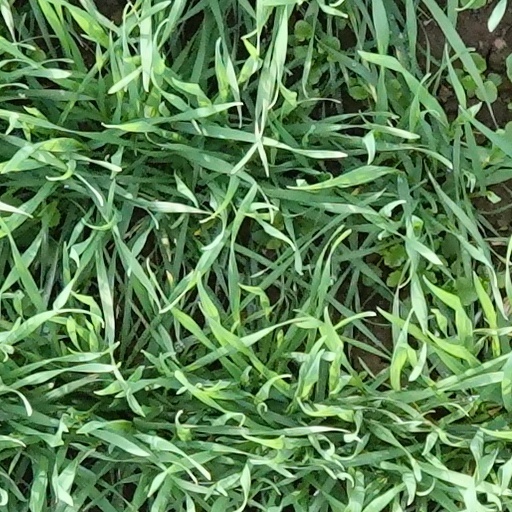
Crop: wheat